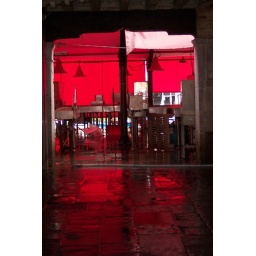
fish market in Chioggia